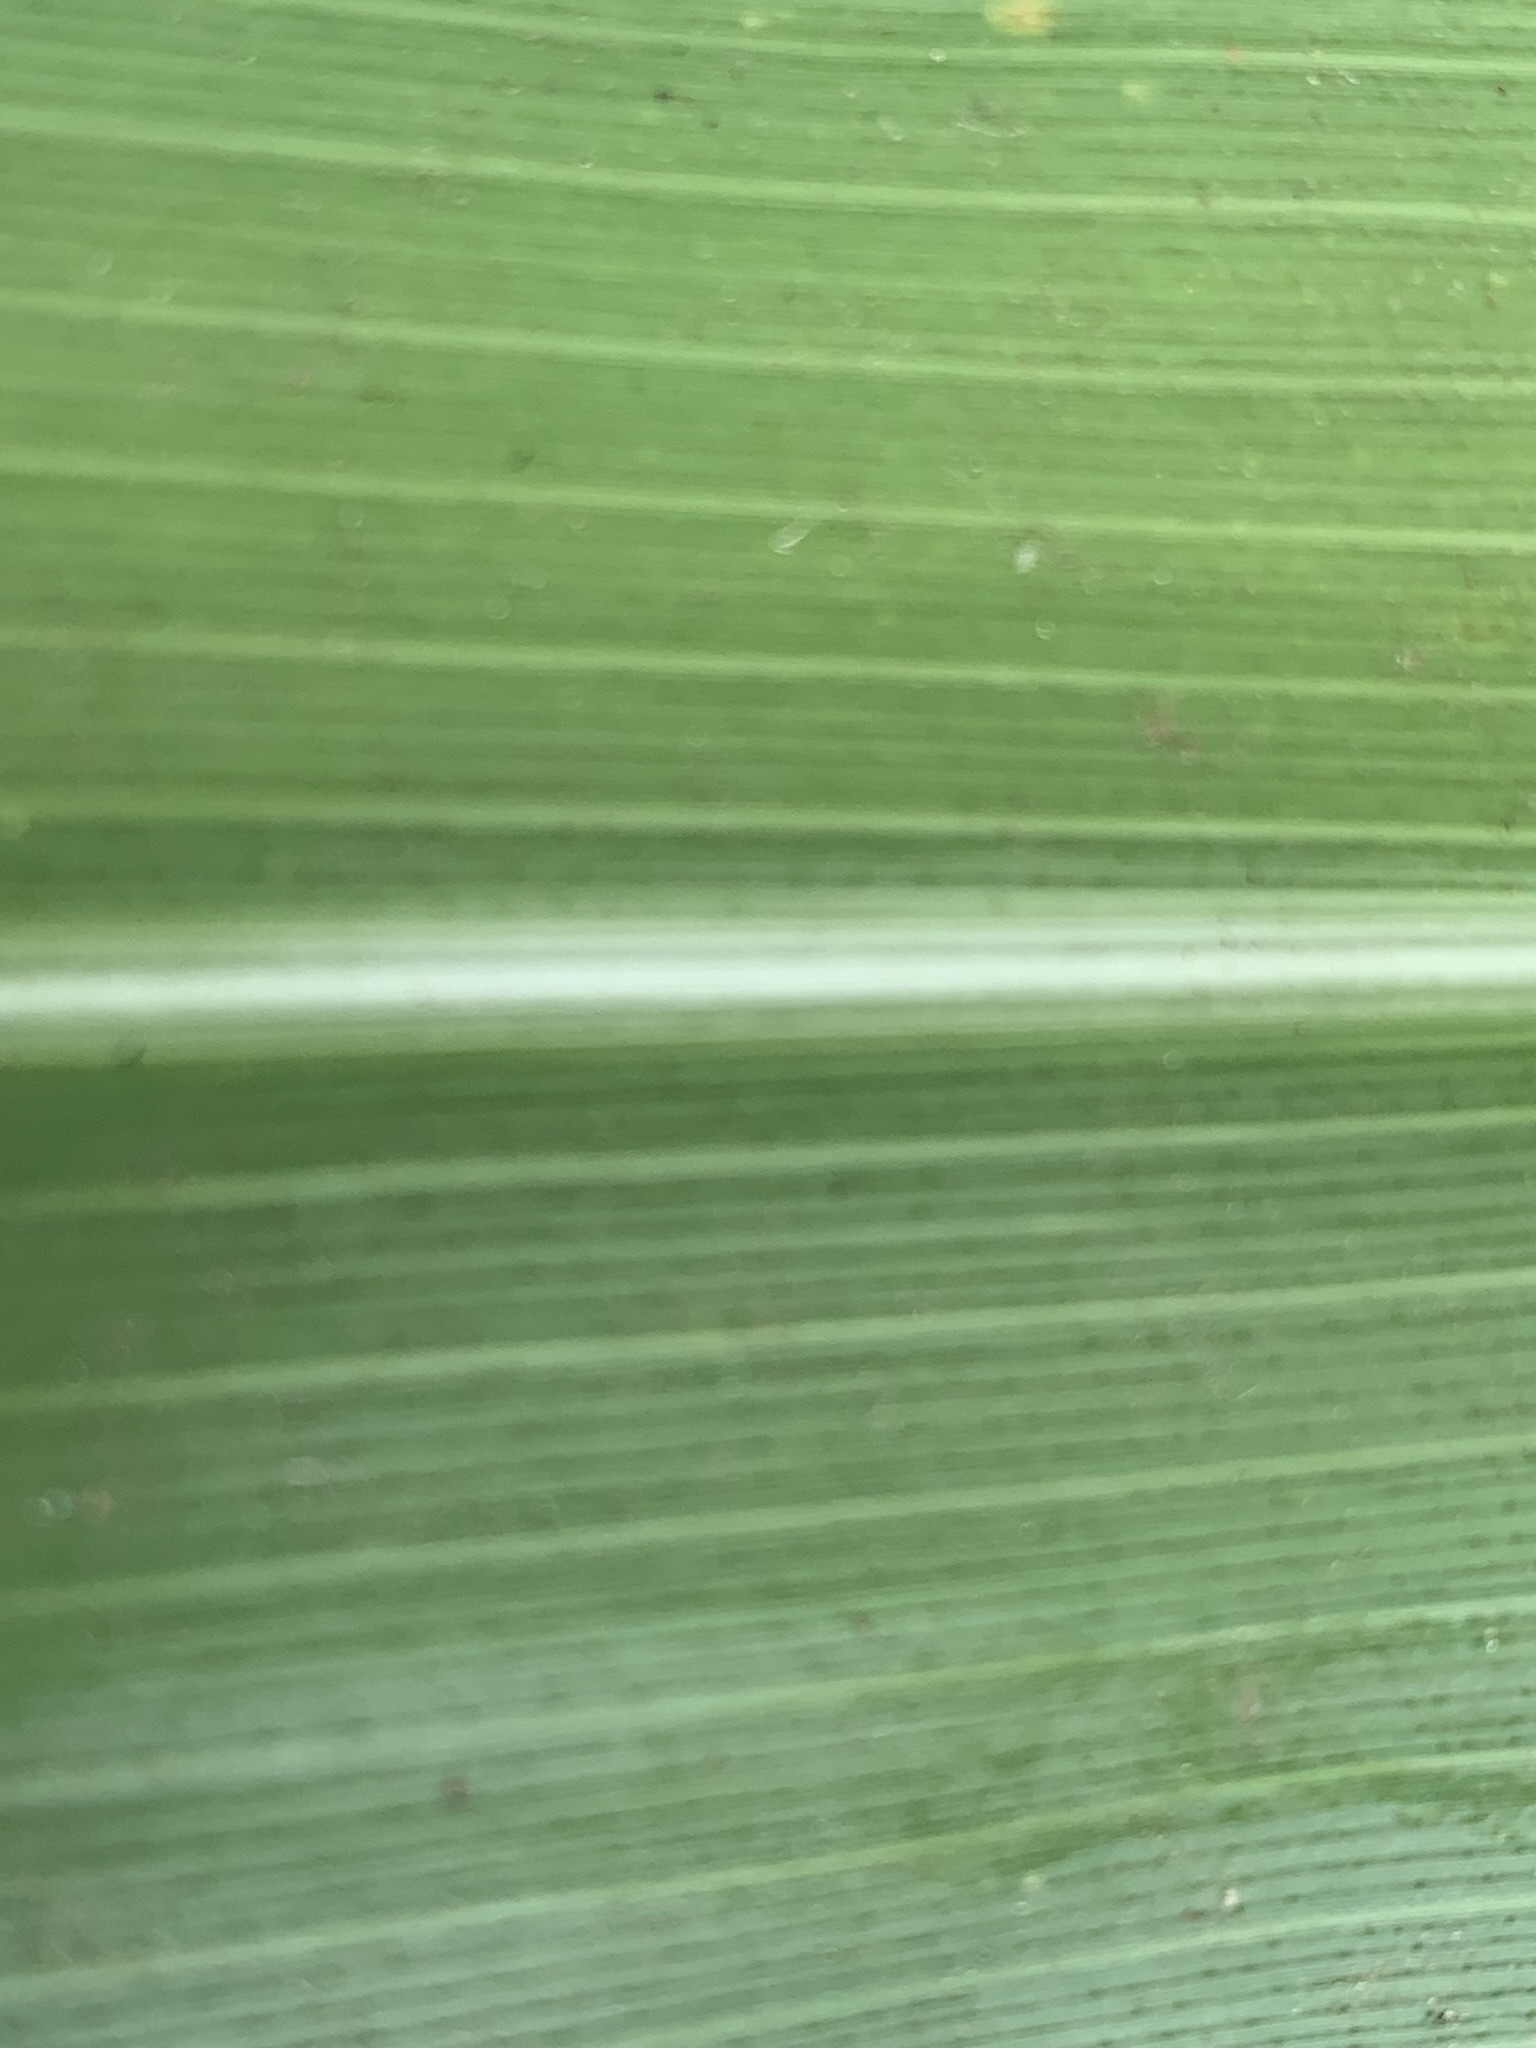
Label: Healthy